Cardinal (Catholic Church)

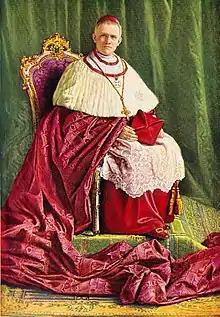
Cardinal Innitzer, Archbishop of Vienna and Cardinal-Priest of San Crisogono, pictured in the early 1930s

There is general disagreement about the origin of the term, but a chief consensus is that the Latin comes from the term (meaning 'pivot' or 'hinge'). It was first used in late antiquity to designate a bishop or priest who was incorporated into a church for which he had not originally been ordained. In Rome the first persons to be called cardinals were the deacons of the seven regions of the city at the beginning of the 6th century, when the word began to mean 'principal', 'eminent', or 'superior'.